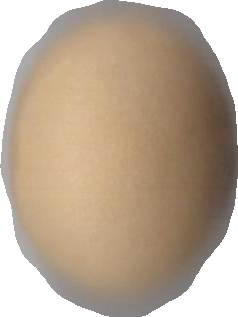
Variety: Grobogan